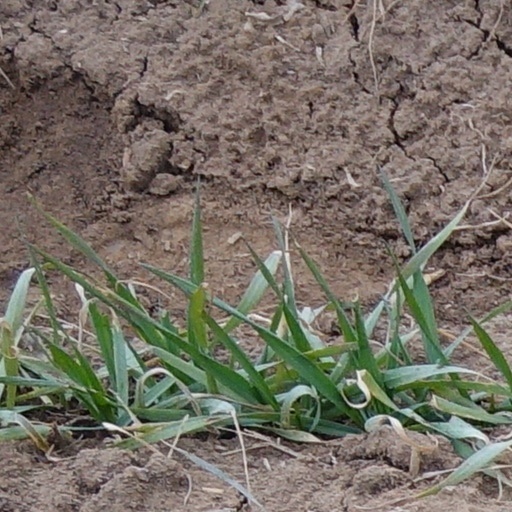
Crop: wheat